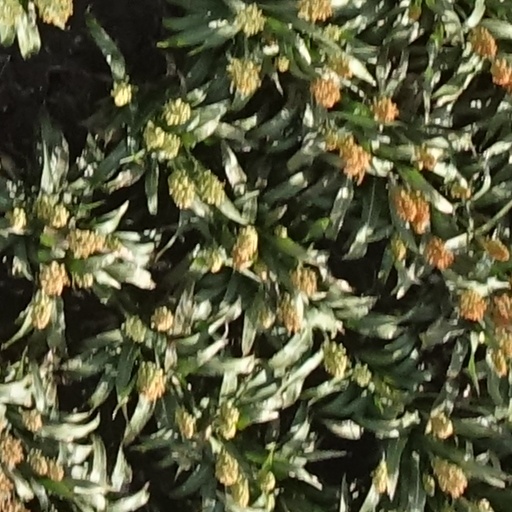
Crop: sorghum